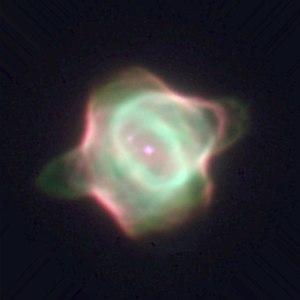
Voici une liste non exhaustive de nébuleuses planétaires, divisée selon leur localisation, dans l'hémisphère Nord et dans Sud.
La nébuleuse Stingray, aussi désignée Hen 3-1357, serait la plus jeune nébuleuse planétaire connue. La nébuleuse est située dans la constellation de l'Autel, et est située à 18 000 années-lumière de nous. Bien que ce ne représente que 130 fois la taille de notre système solaire, la nébuleuse Stingray fait seulement environ 1/10e de la taille de la plupart des autres nébuleuses planétaires connues. Il y a 40 ans, c'était toujours une protonébuleuse planétaire dans lequel le gaz n'était toujours pas devenu chaud et ionisé.